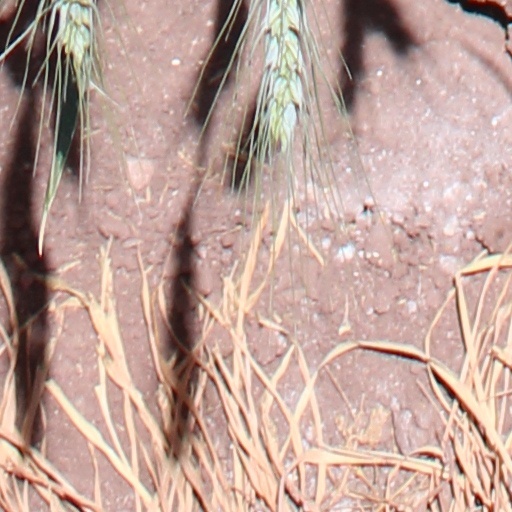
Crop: wheat